Answer in natural language. Considering the relative positions, is dark wooden bed frame with slats above or below jules office chair? Choose between the following options: below or above
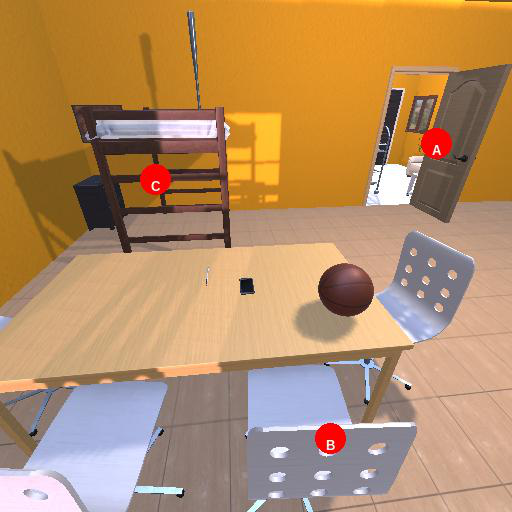
<answer>above</answer>